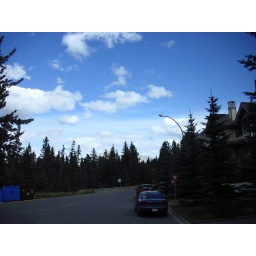
Clearing sky over the trees